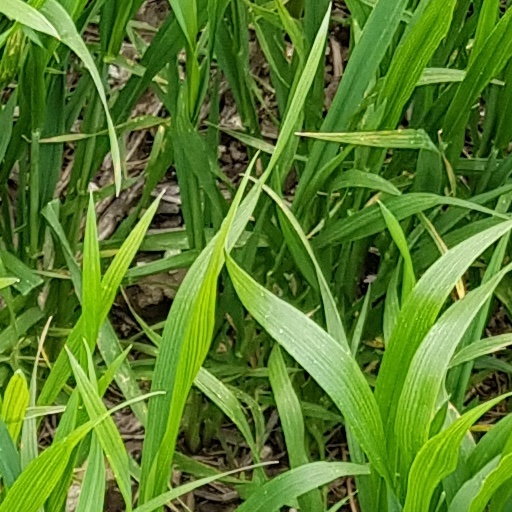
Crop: wheat